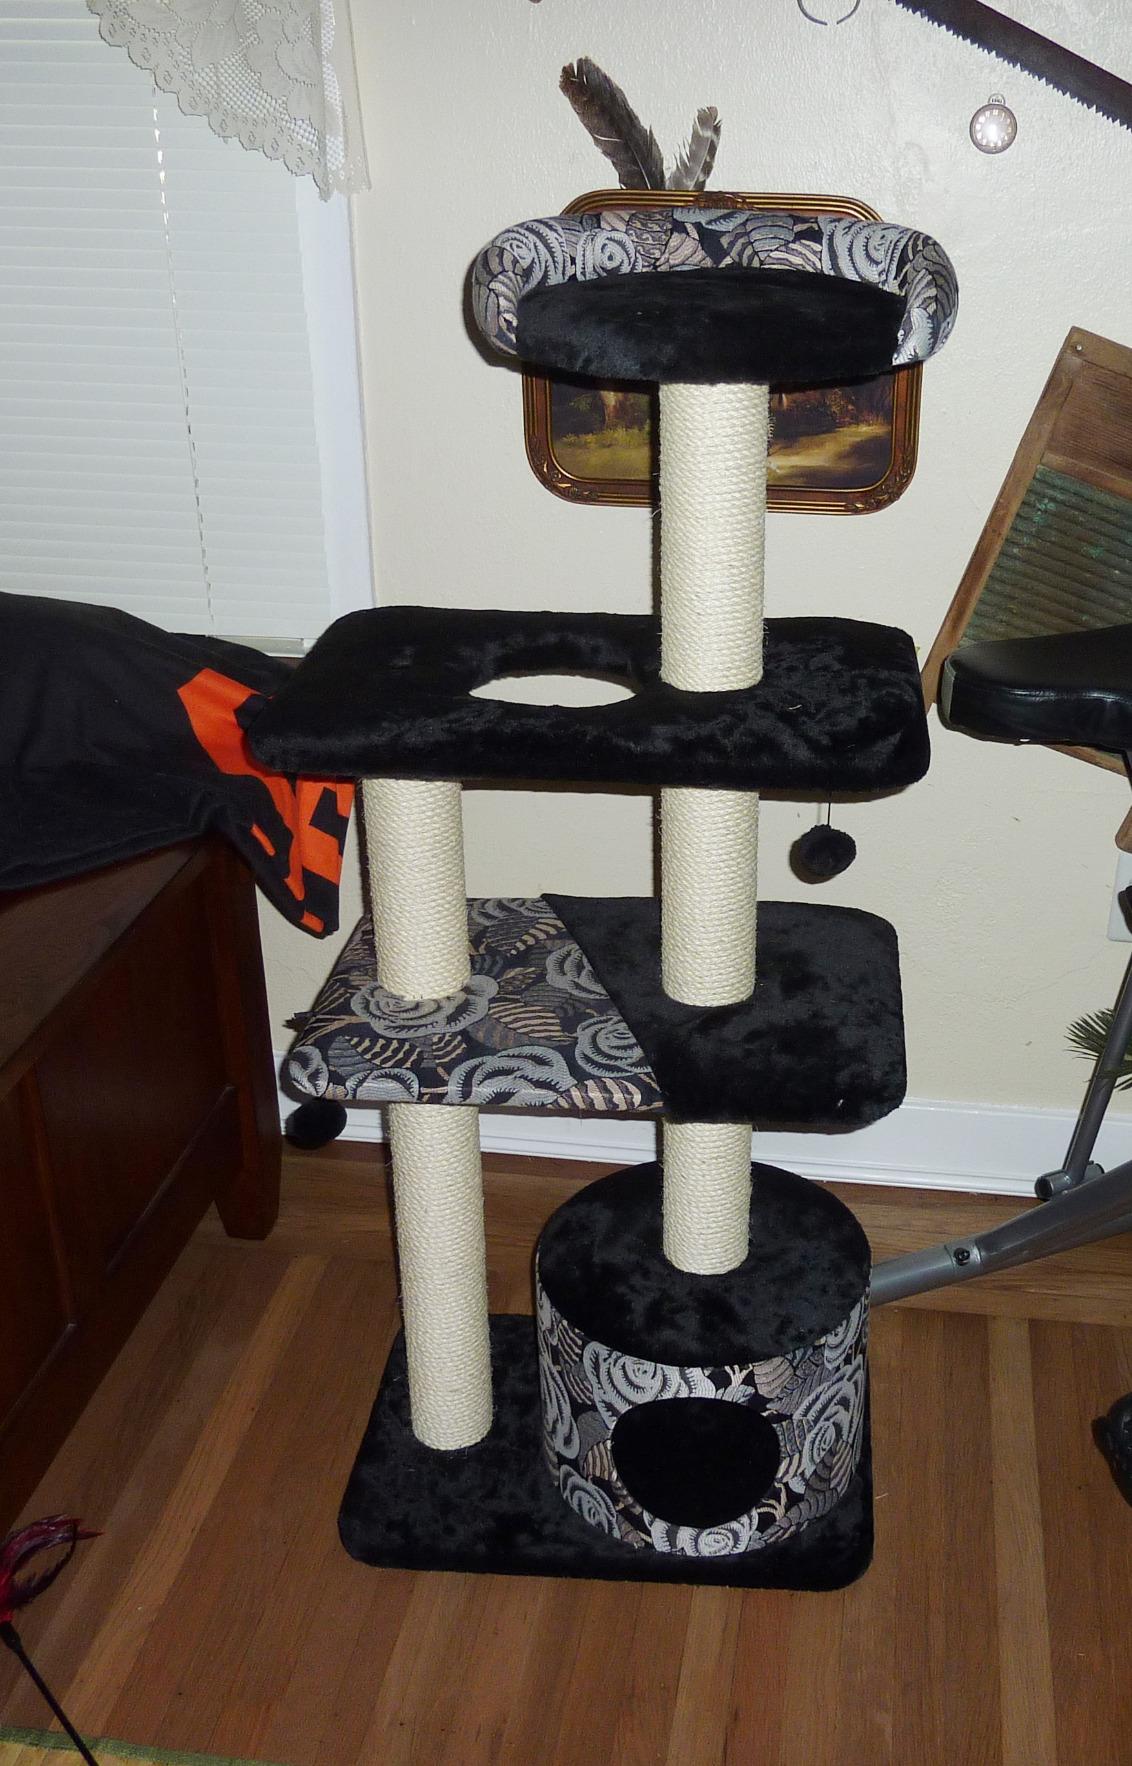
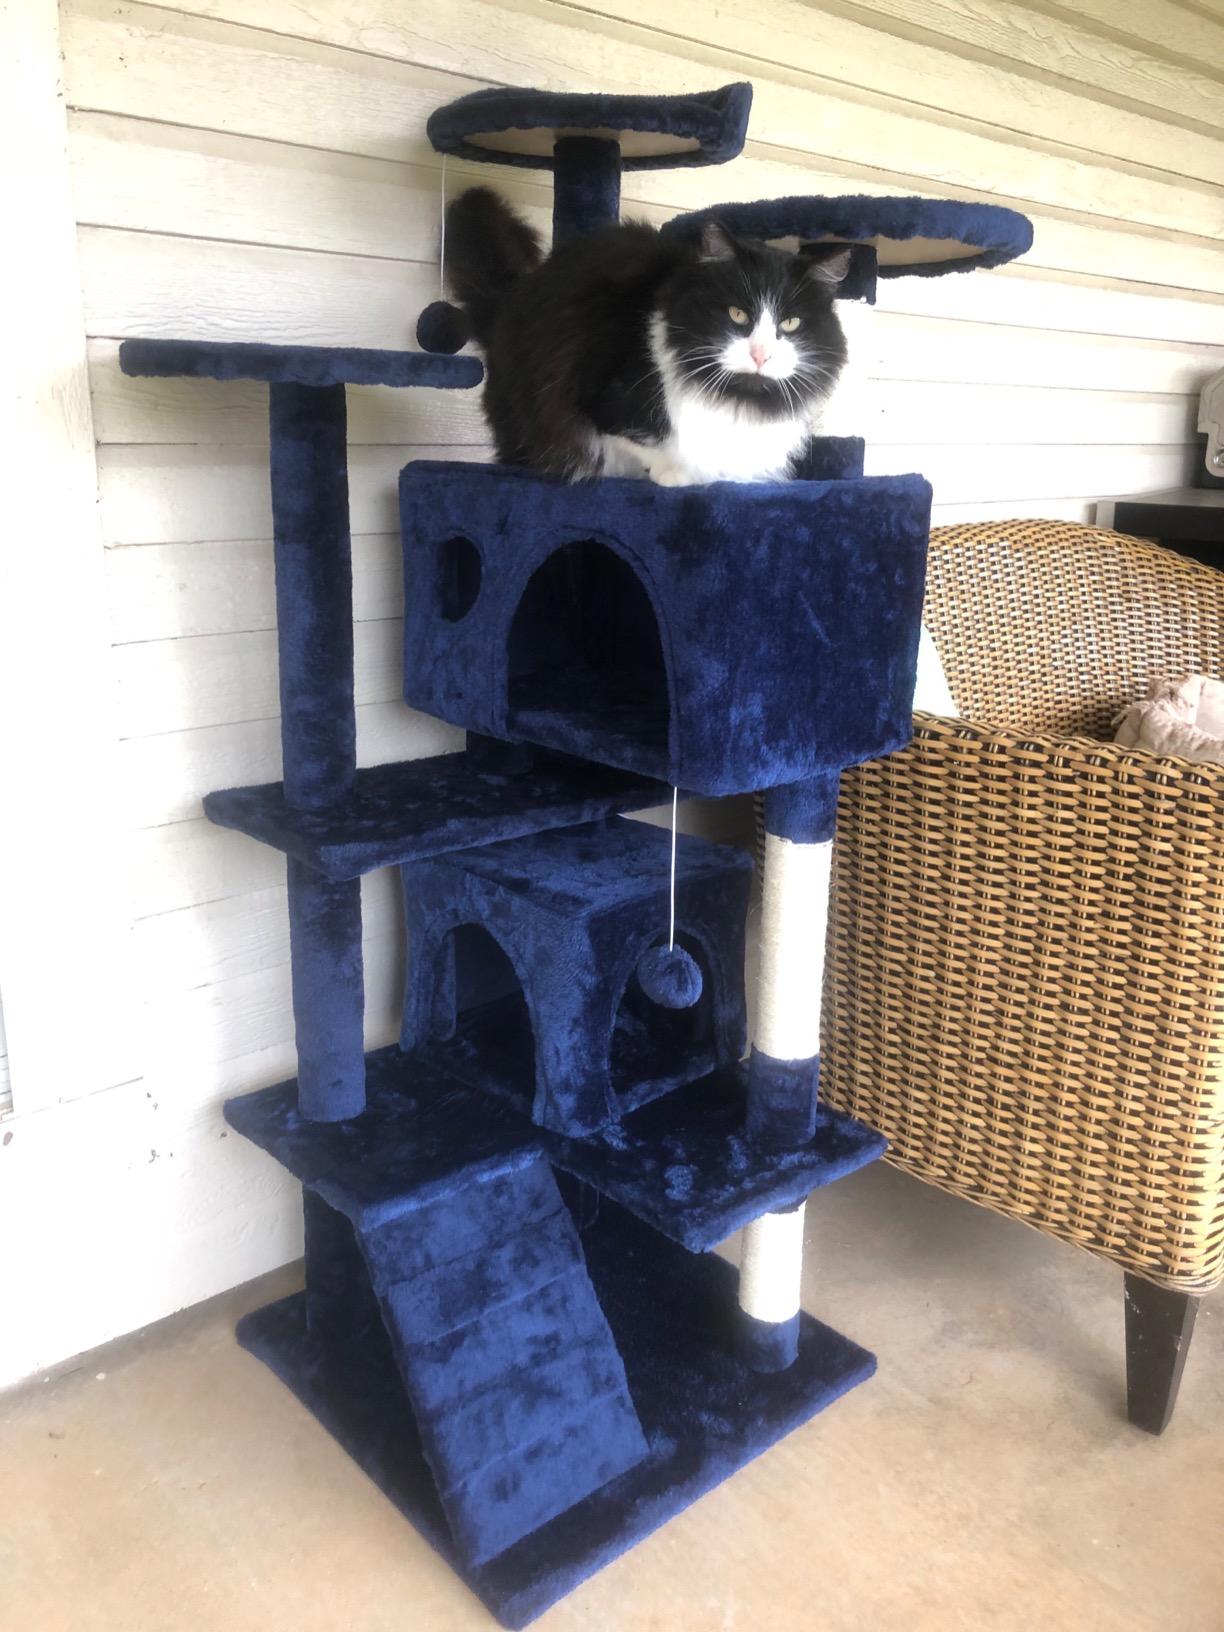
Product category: items_cat tree
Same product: no